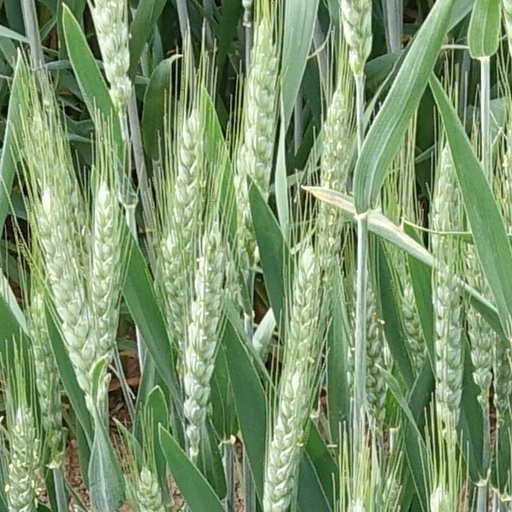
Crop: wheat